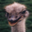
Label: bird